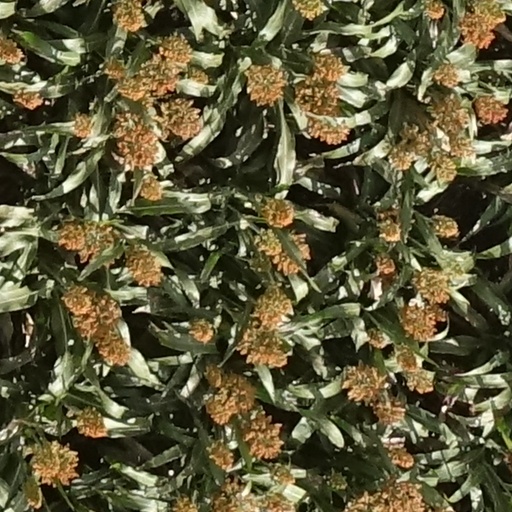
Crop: sorghum